Robot Unicorn Attack

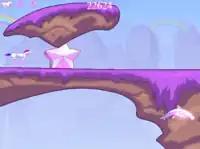
The Robot Unicorn approaching a star

"Robot Unicorn Attack" is a side scrolling platform game with gameplay that speeds up as it progresses. The player controls a robotic unicorn and aims to prolong gameplay without falling off the stage, crashing into the edges of platforms, or colliding into crystal stars without dashing into them. Jumps and dashes can be chained together while the unicorn is airborne. Points are earned during playtime, by collecting pixies, and by destroying crystal stars by dashing through them. Consecutive collection of pixies or crystal stars adds progressively higher incremental scores to the total. Upon missing a pixie or star, the increment resets. The player has three lives (referred to as "wishes"), and the sum of the scores from each life counts for the player's final score.